Divina proportione

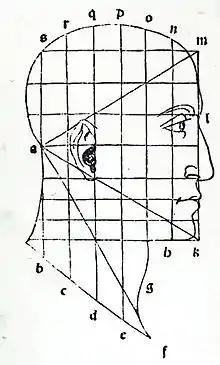
Woodcut illustrating proportions of the human face

The second part, "Trattato dell'architettura" ("Treatise on Architecture"), discusses the ideas of Vitruvius (from his "De architectura") on the application of mathematics to architecture in twenty chapters. The text compares the proportions of the human body to those of artificial structures, with examples from classical Greco-Roman architecture.